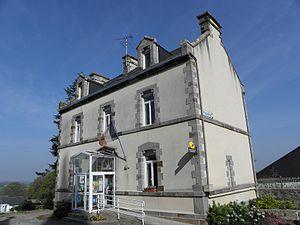
Mairie de Saint-Rémy-du-Plain (35).
Saint-Rémy-du-Plain est une commune française située dans le département d'Ille-et-Vilaine en région Bretagne, peuplée de 828 habitants.